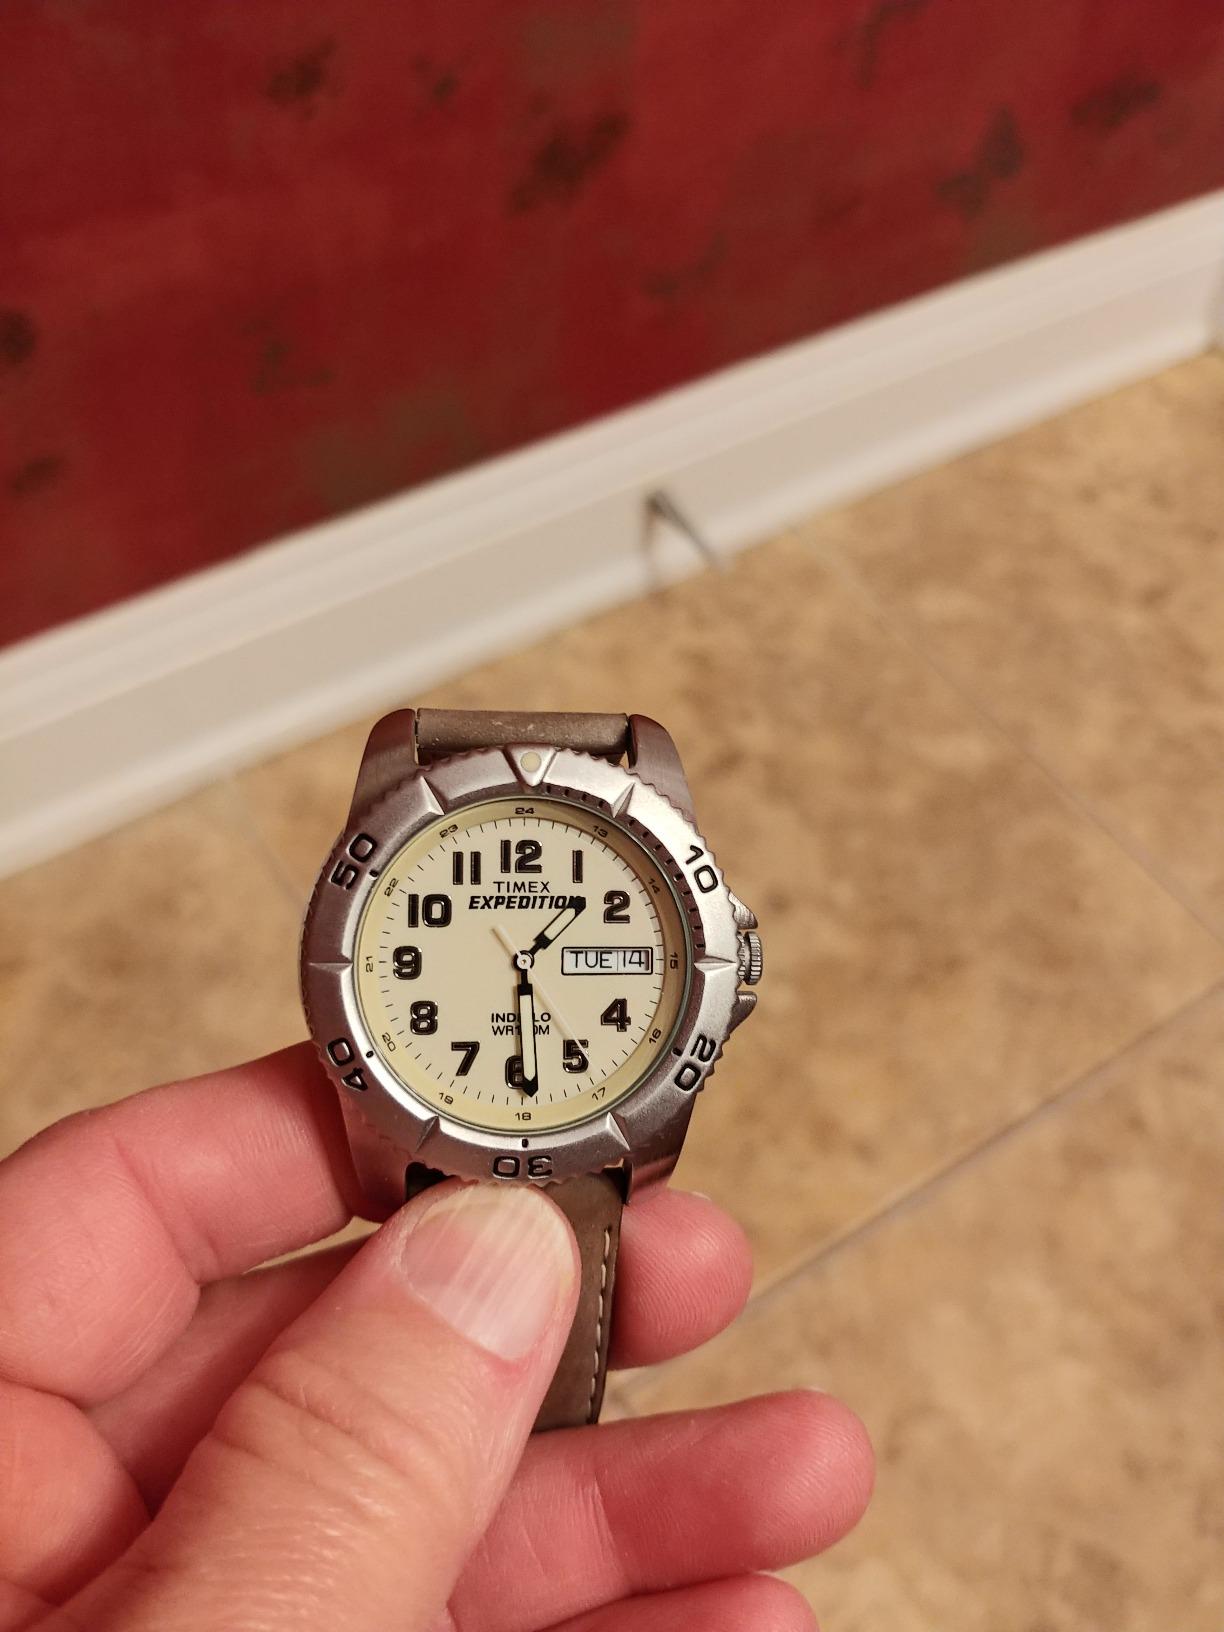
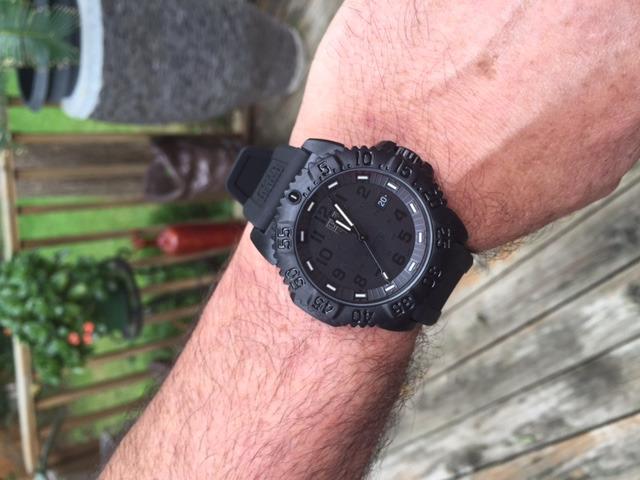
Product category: accessories_watch
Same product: no